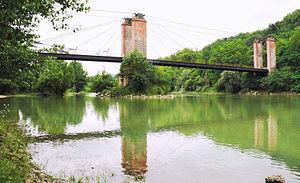
Bourret (Tarn-et-Garonne) - Pont Gisclard au-dessus de la Garonne
Bourret est une commune française, située dans le département de Tarn-et-Garonne en région Occitanie.
Le pont de Bourret est situé à Bourret, dans le département de Tarn-et-Garonne
Les Tramways de Tarn-et-Garonne, sont un ancien réseau de chemins de fer départementaux qui ont fonctionné dans le département de Tarn-et-Garonne entre 1913 et 1933. Le réseau formait un ensemble de 182 km de lignes à voie métrique exploitées en traction à vapeur.